Single-wire earth return

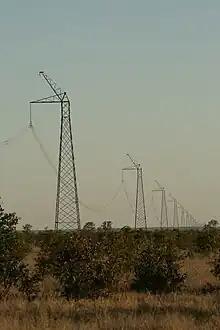
HVDC SWER power line in Cahora Bassa (Mozambique / South Africa)

Single-wire earth return (SWER) or single-wire ground return is a single-wire transmission line which supplies single-phase electric power from an electrical grid to remote areas at lowest cost. The earth (or sometimes a body of water) is used as the return path for the current, to avoid the need for a second wire (or "neutral wire") to act as a return path.